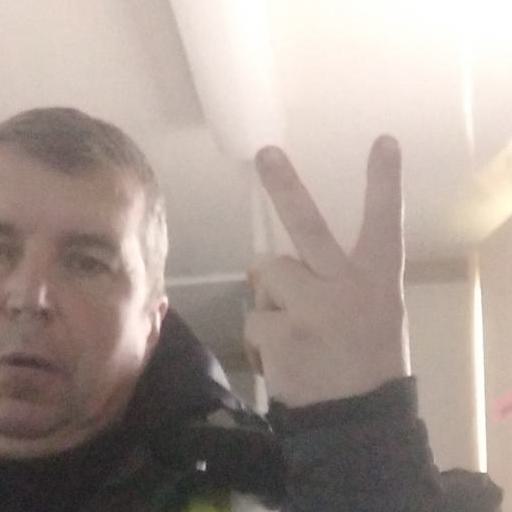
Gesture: peace_inverted